Faye D'Souza

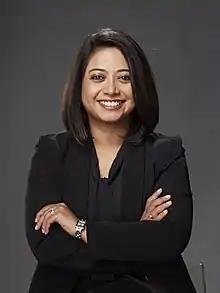
D'Souza in 2017

Faye D'Souza is an Indian journalist and a television news anchor. She worked as the executive editor of Mirror Now, which is owned by The Times Group. She rose to fame with the show "The Urban Debate" on Mirror Now, where she anchored on subjects of corruption, communal violence and independent press. D'Souza has previously worked as an anchor and editorial lead on "Investor's Guide" on ET Now a member of the CNBC TV18 newsroom.